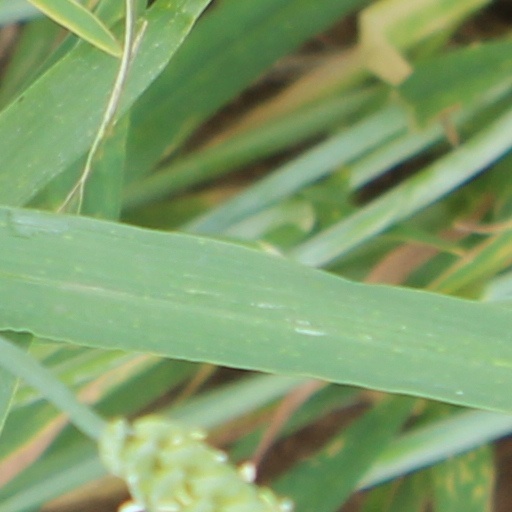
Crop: wheat